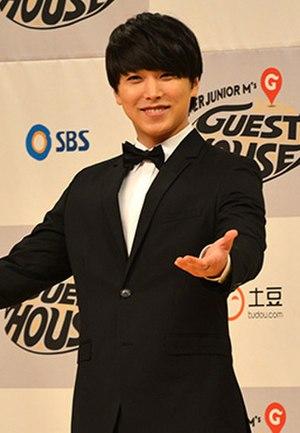
Lee Sung-min, ou simplement Sungmin, est un auteur-compositeur-interprète sud-coréen, occasionnellement acteur, né le 1ᵉʳ janvier 1986 à Ilsan, Corée du Sud.